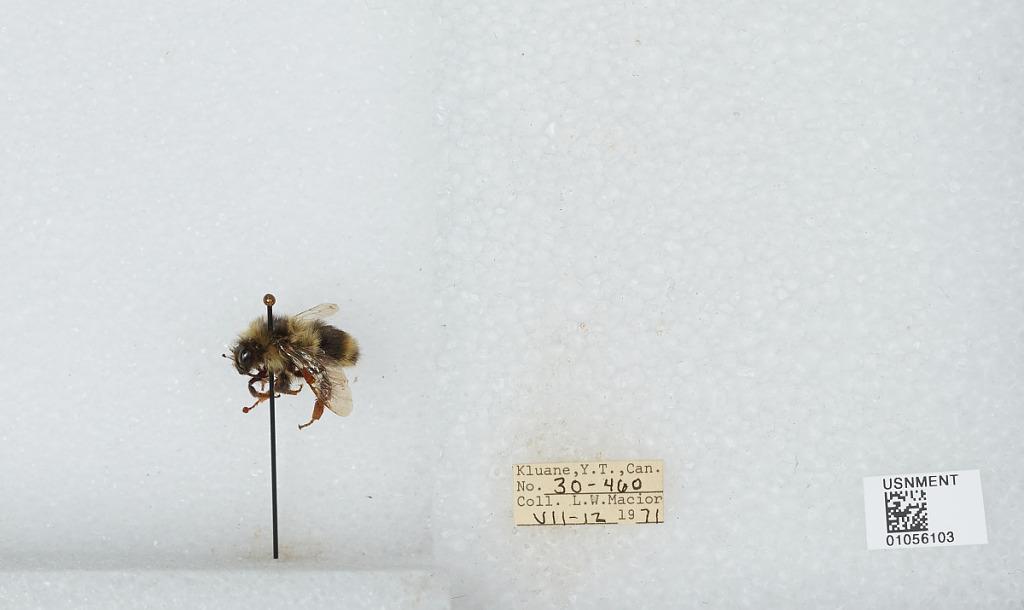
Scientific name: Bombus bifarius nearcticus
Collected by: L. Macior
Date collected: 1971-7-12
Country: Canada
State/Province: Yukon Territory
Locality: Kluane
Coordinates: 60.75, -139.5